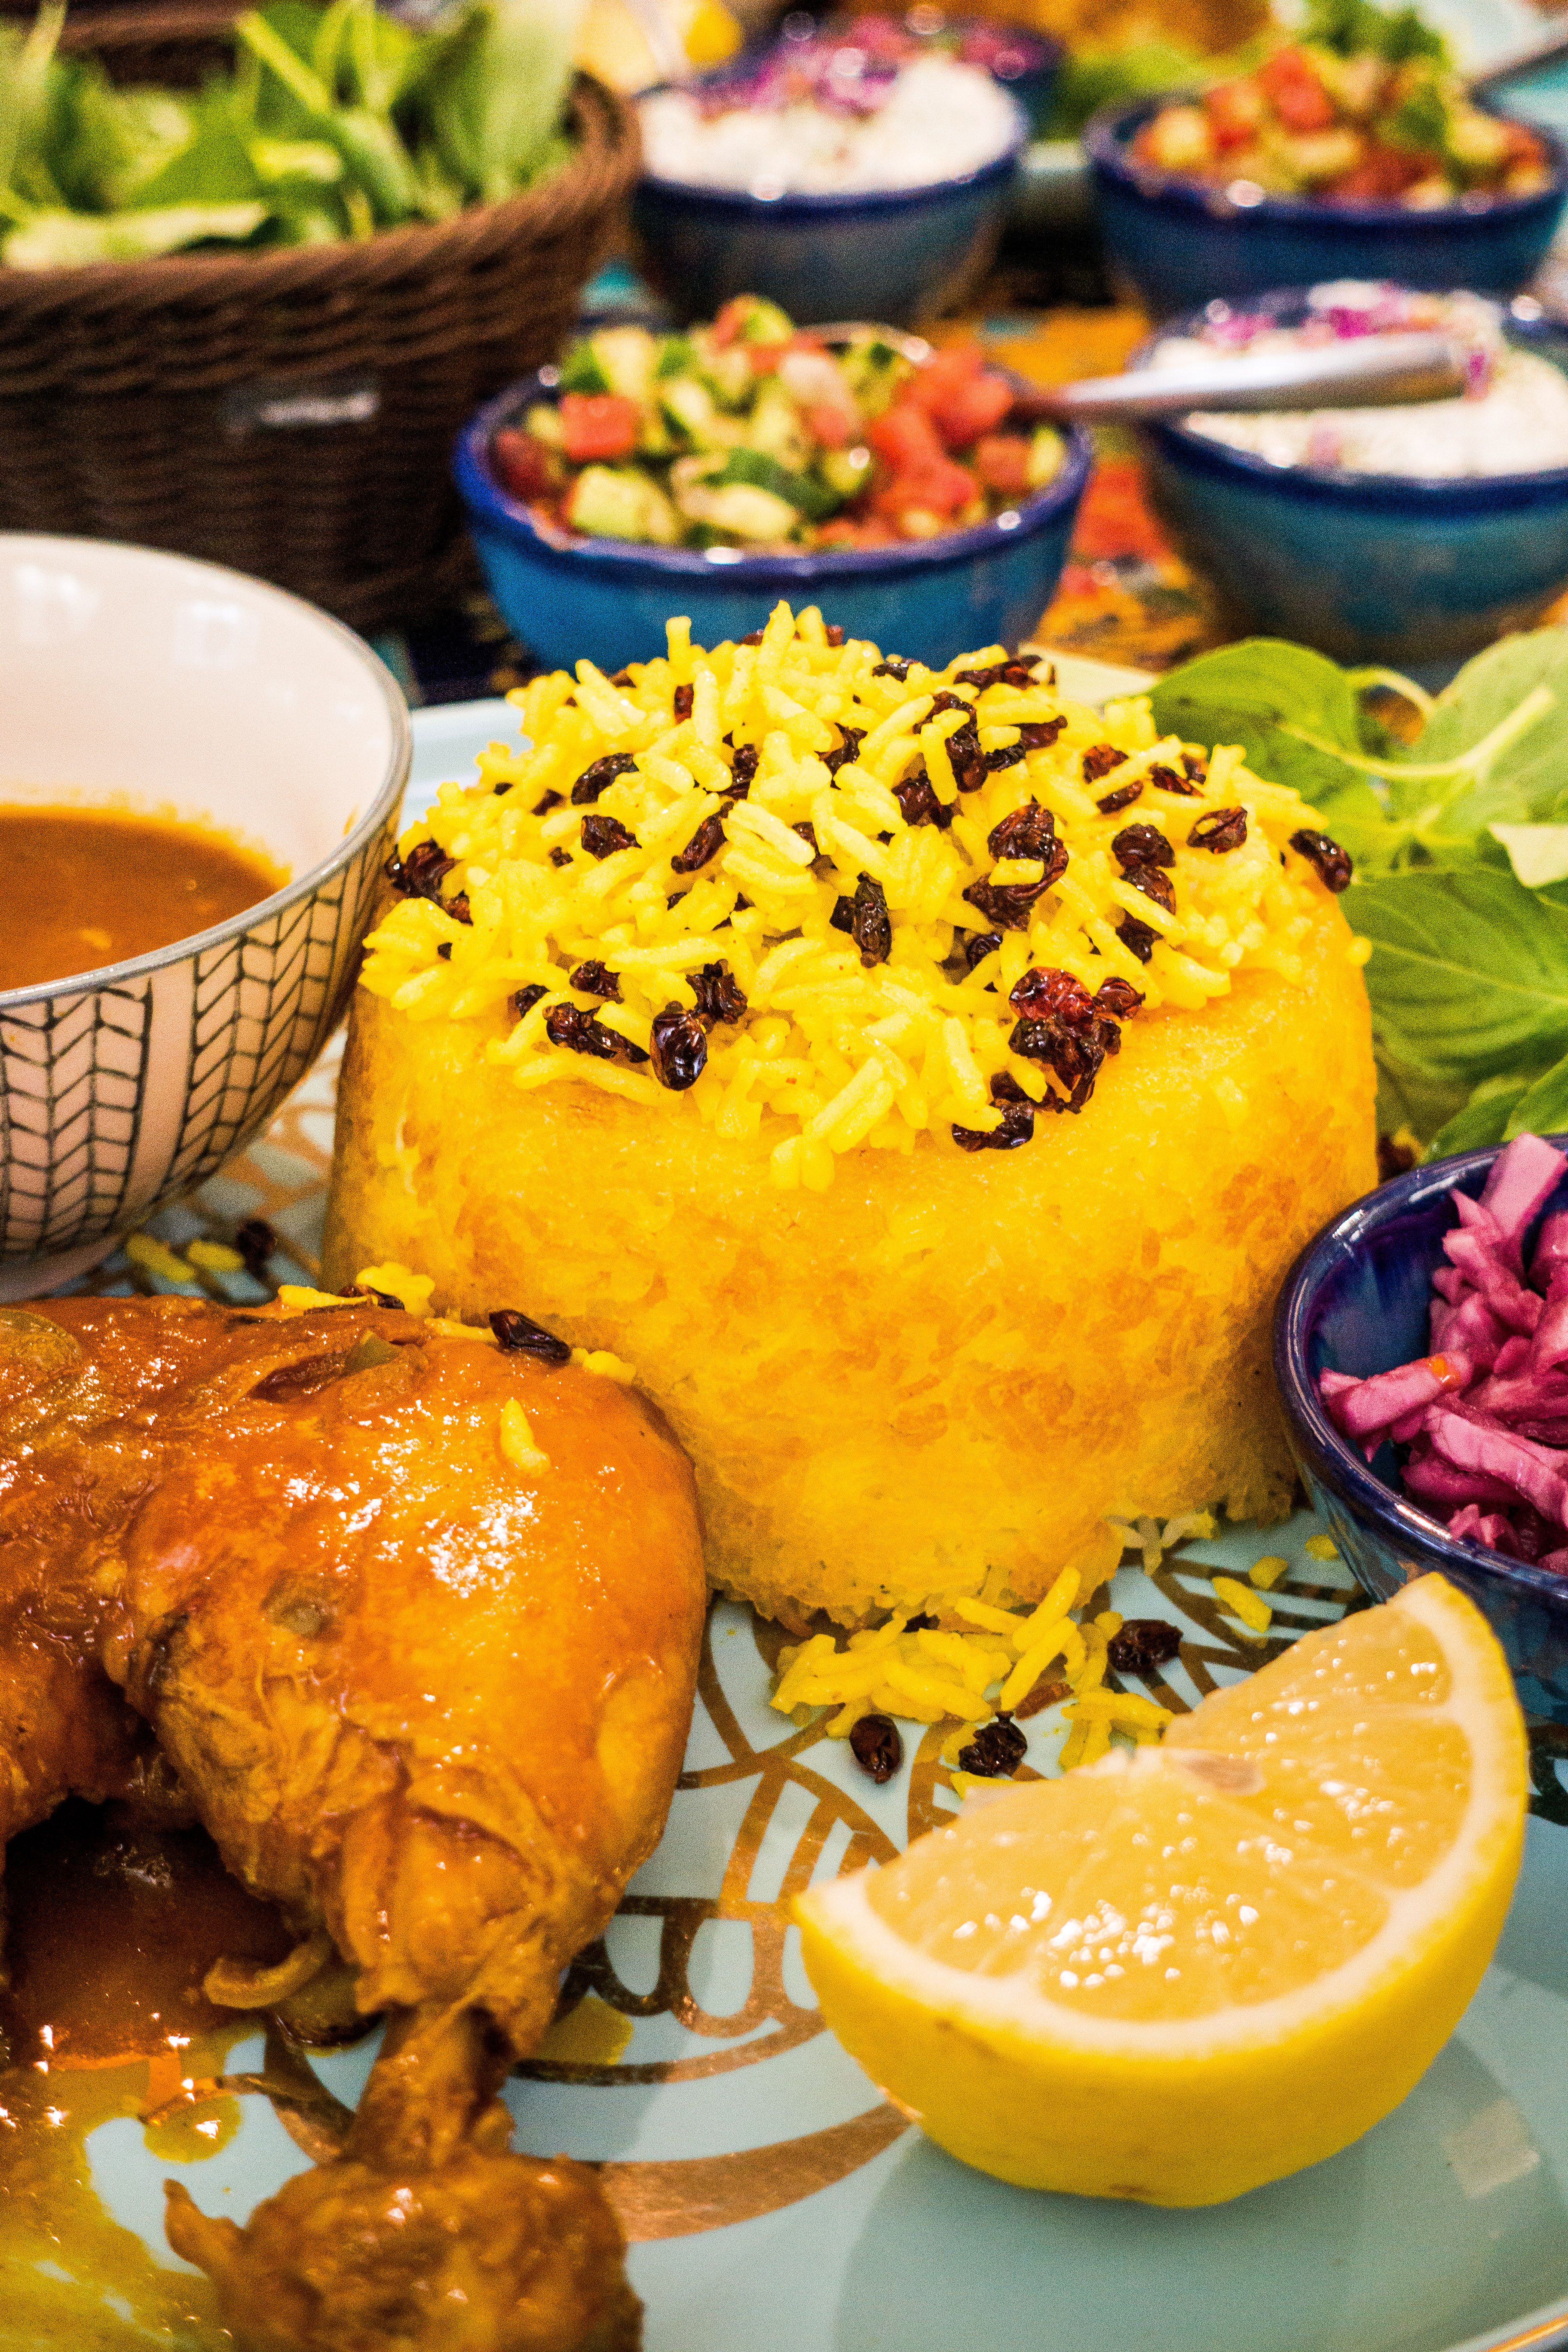
dish, food, cuisine, ingredient, produce, vegetarian food, staple food, meal, fried food, recipe, garnish, Papa rellena, peruvian food